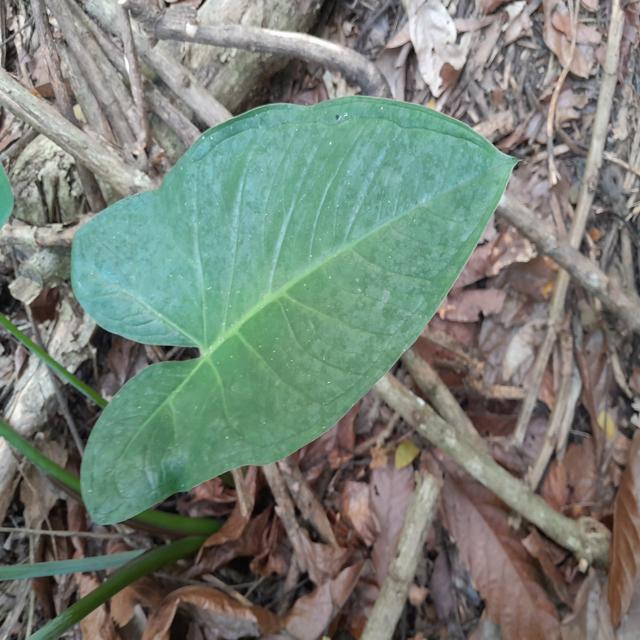
Label: Healthy